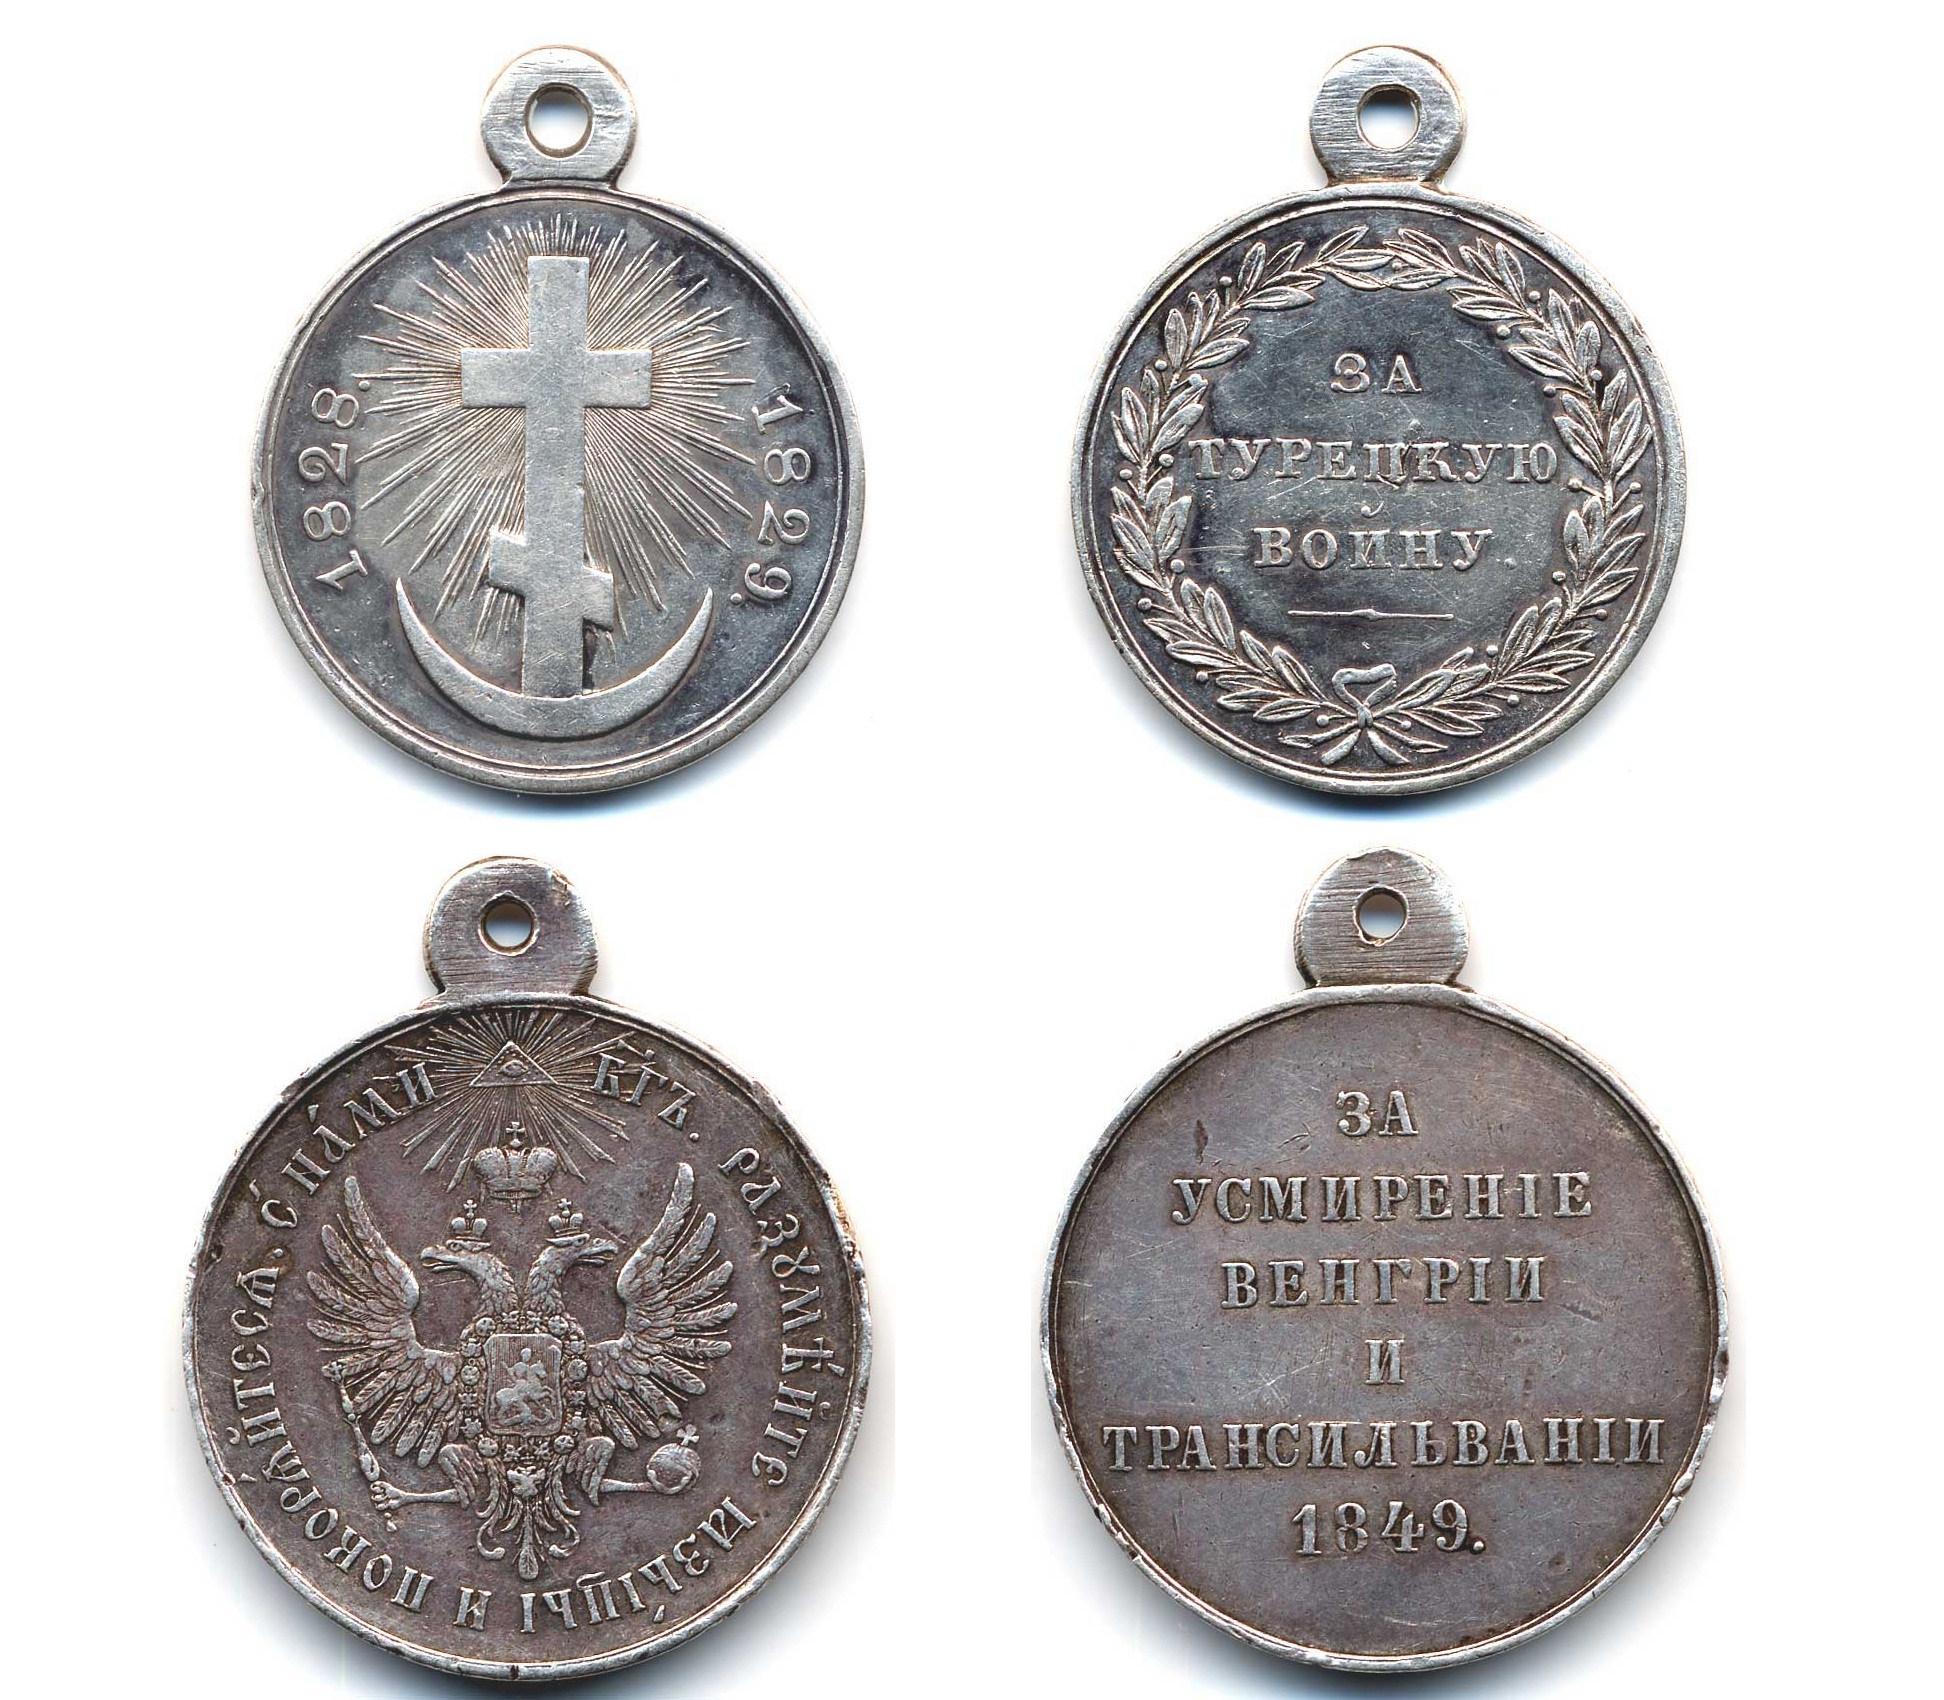
vintage, collection, money, battle, silver, fighting, currency, coin, history, medal, merit, victory, hobby, award, royal award, medals of the russian empire, military award, locket